Sandy Dennis

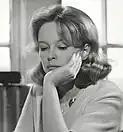
Dennis in 1967

Sandra Dale Dennis (April 27, 1937 – March 2, 1992) was an American actress. She made her film debut in the drama "Splendor in the Grass" (1961). For her performance in the comedy-drama film "Who's Afraid of Virginia Woolf?" (1966), she received the Academy Award for Best Supporting Actress.